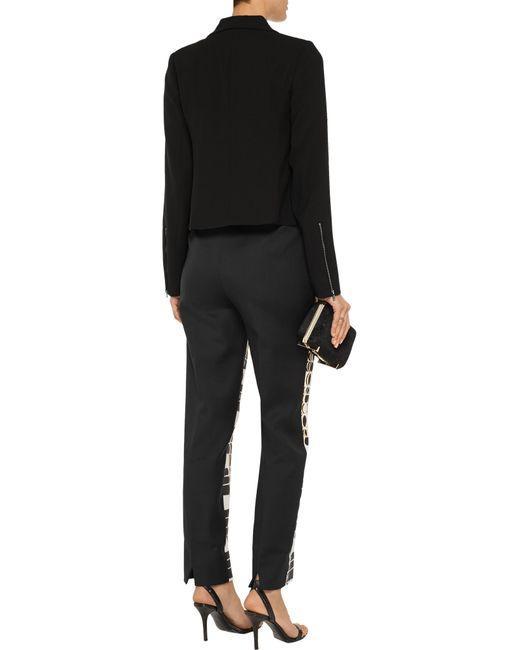
Formelle schwarze Hose mit seitlichen Details